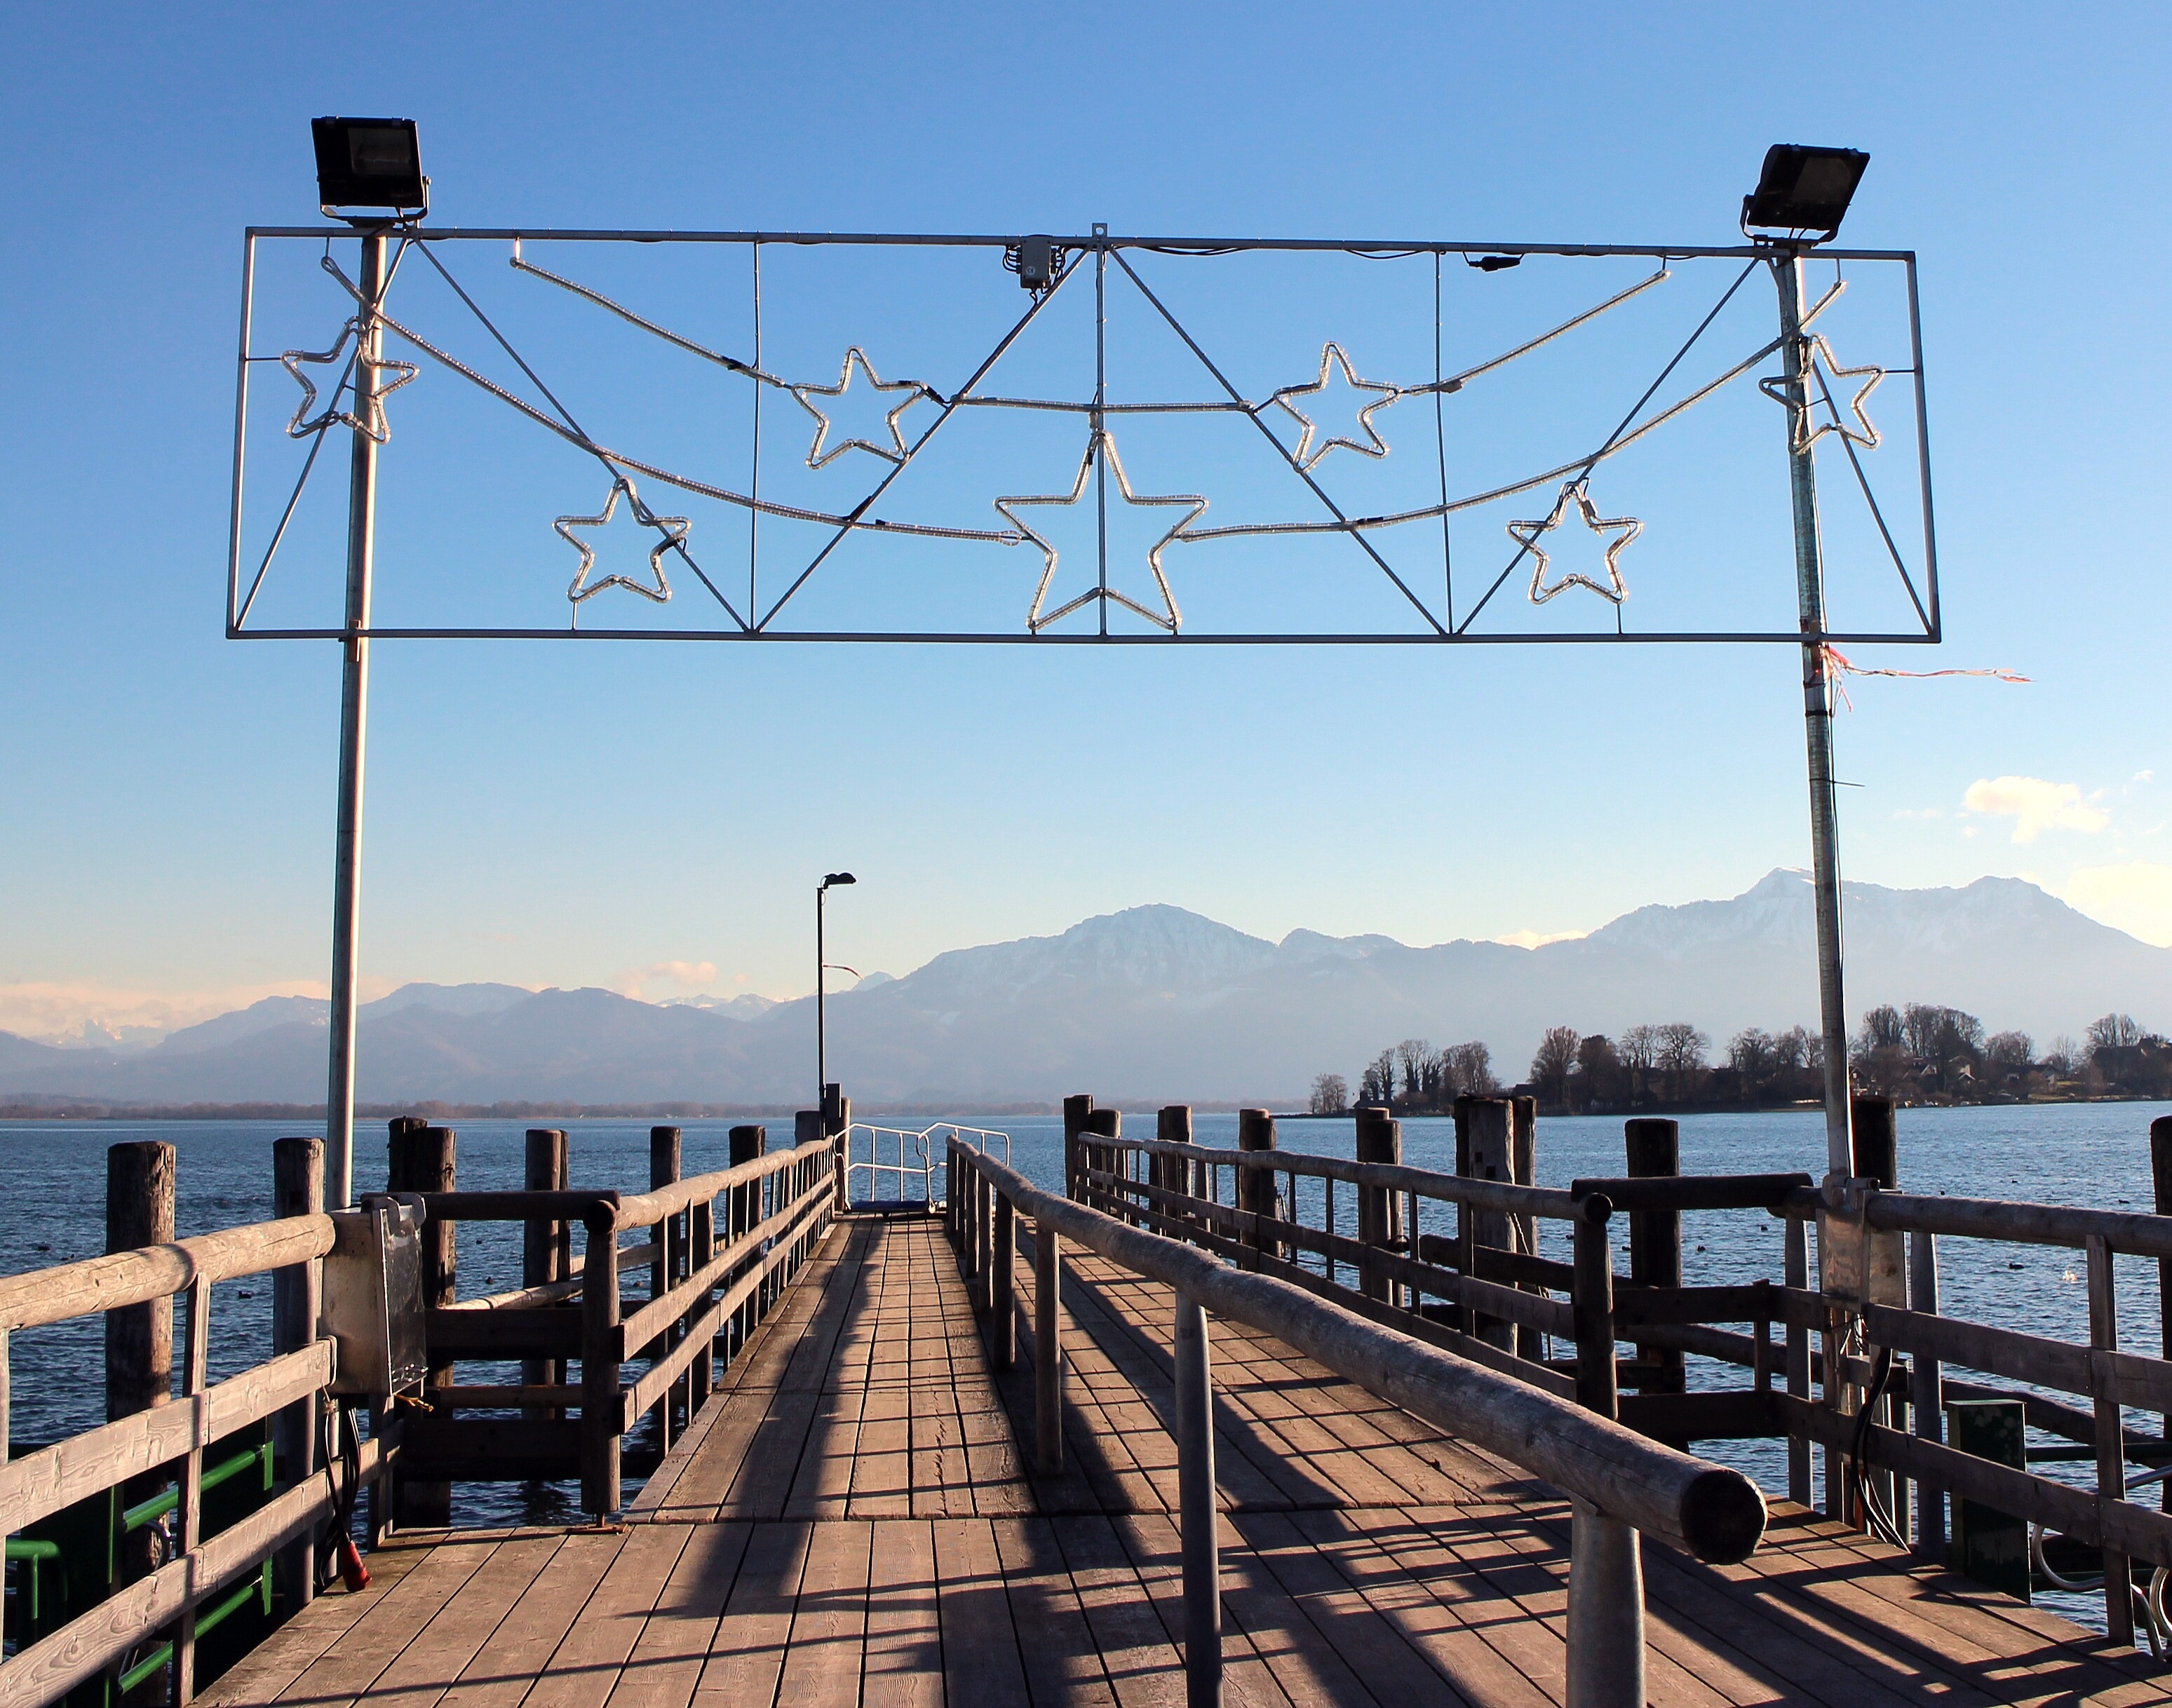
sea, coast, dock, boardwalk, bridge, star, pier, walkway, web, vehicle, tower, marina, jetty, christmas, departure, poinsettia, farewell, christmas decorations, new beginning, at the beginning